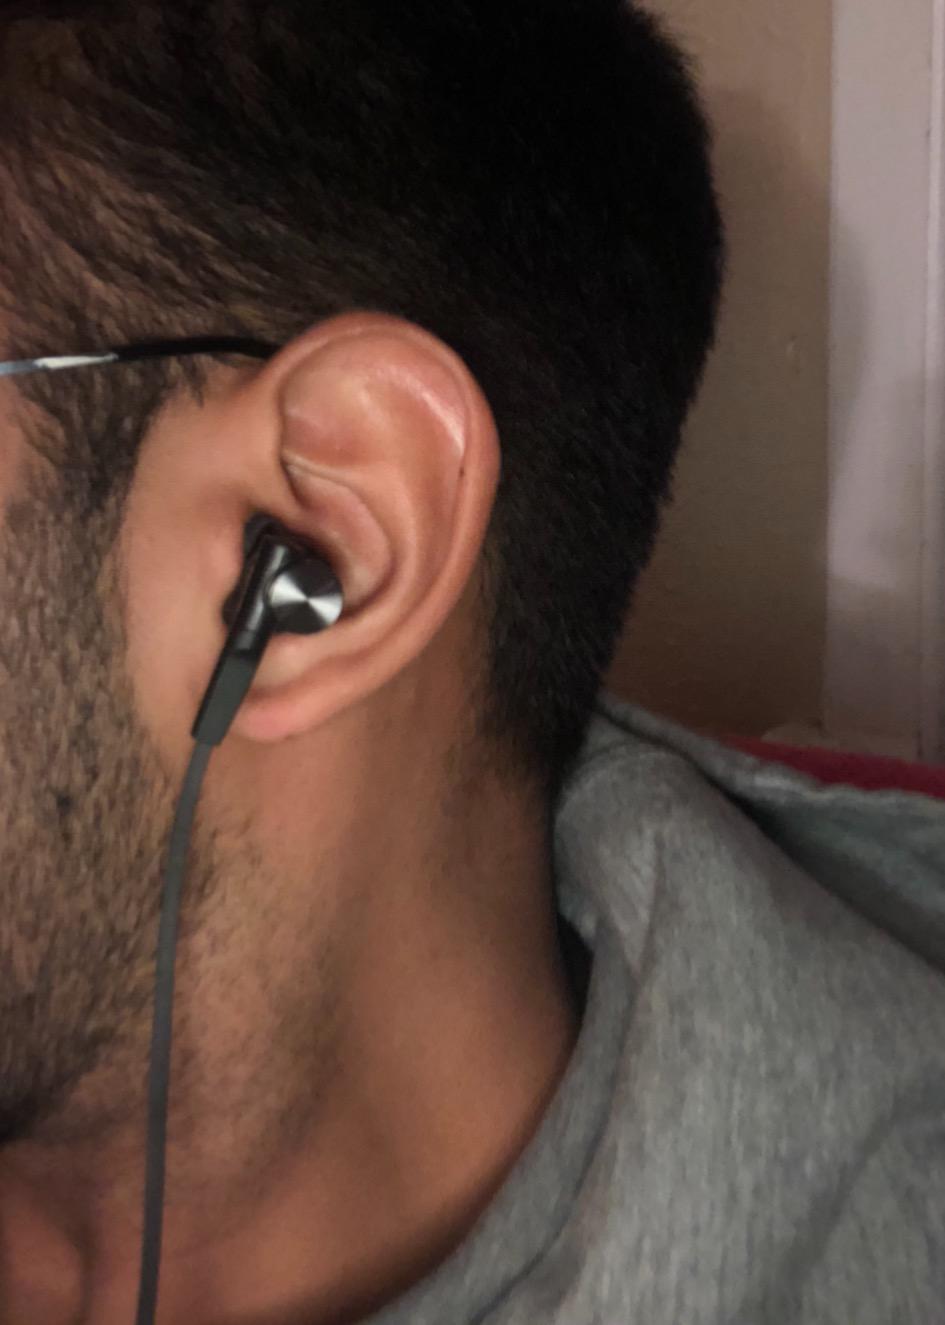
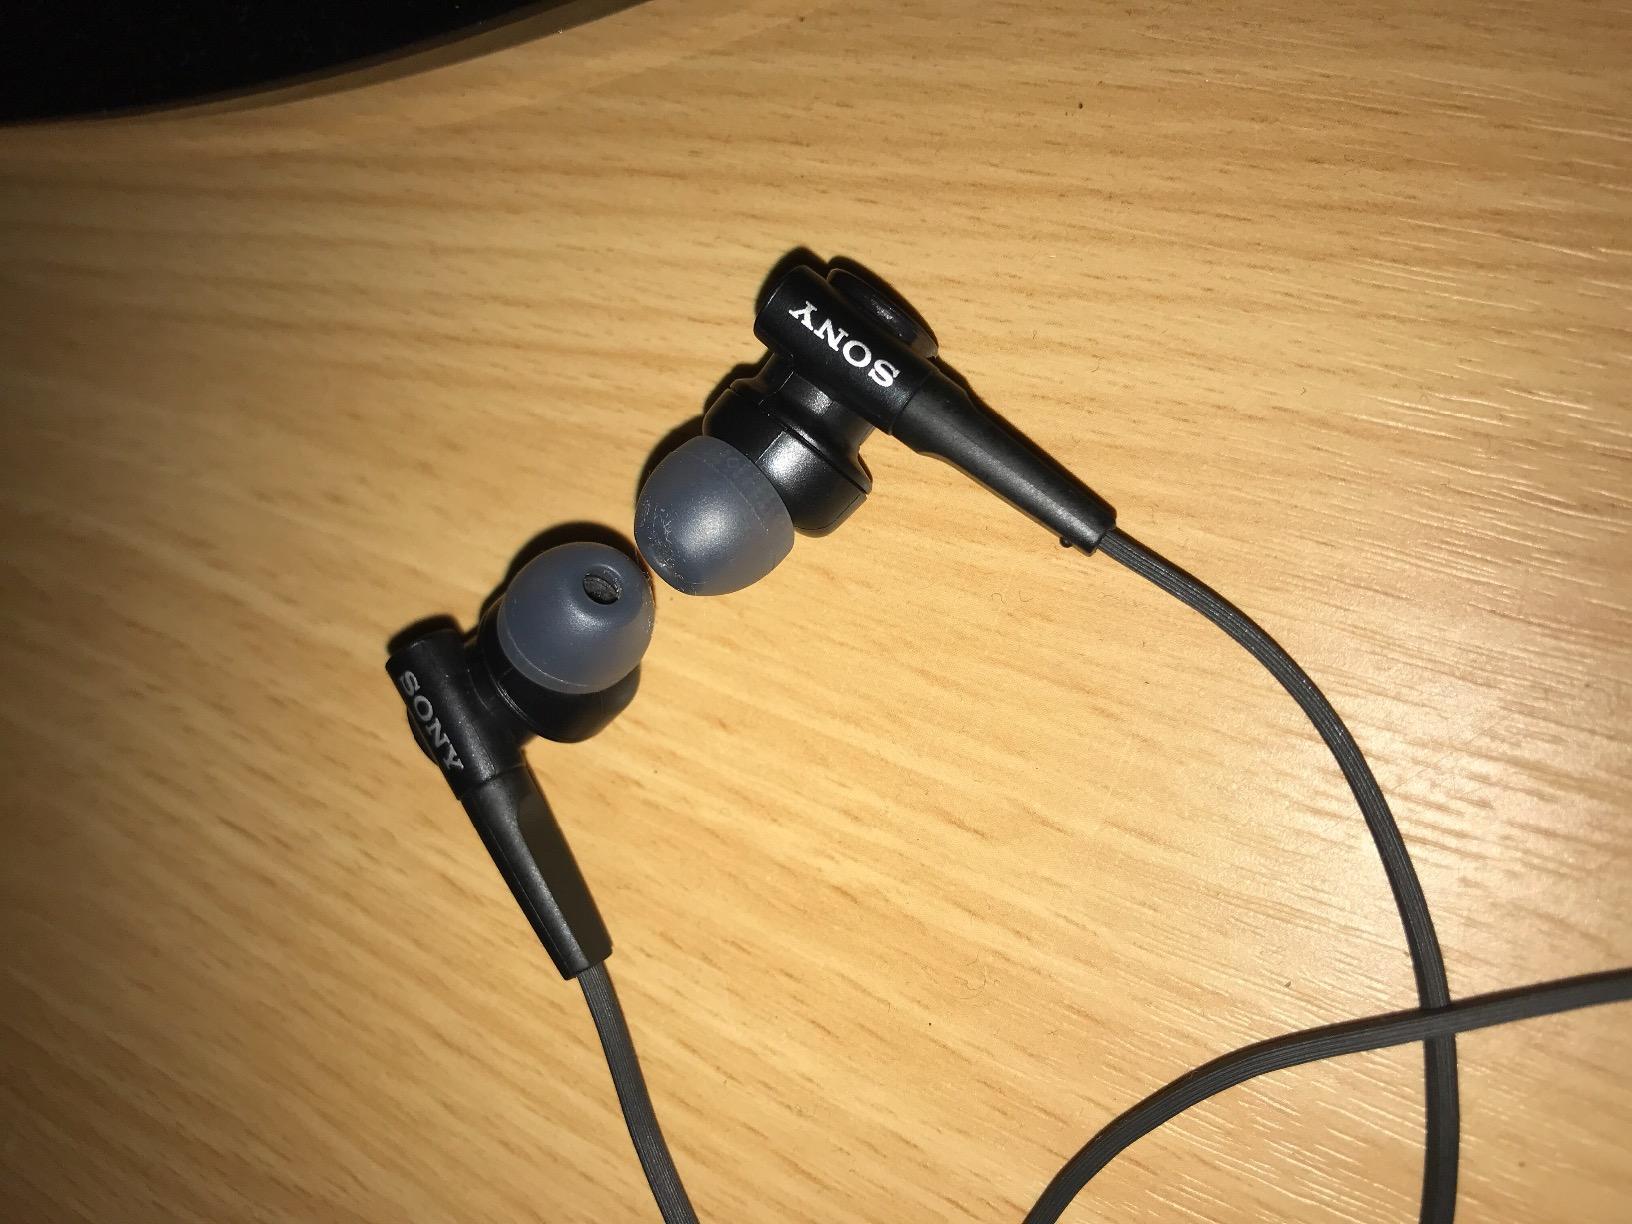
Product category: headphones
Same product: yes